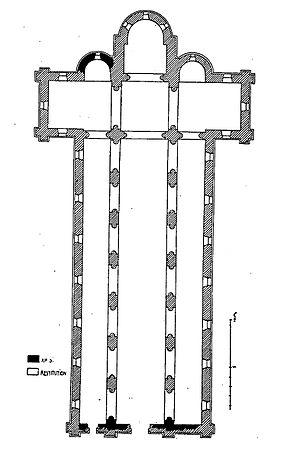
Plan reconstitué au XIe siècle.
L'église Saint-Nicolas est une église de styles roman et gothique située sur la commune de Saint-Leu-d'Esserent, dans le département français de l'Oise et la région Hauts-de-France. C'est une ancienne église prieurale, bâtie entre le milieu du XIIᵉ siècle et le premier quart du XIIIᵉ siècle pour les moines du prieuré clunisien de Saint-Leu fondé en 1081 par Hugues de Dammartin. Remplaçant une ancienne église paroissiale, elle assumera toujours la double mission d'église prieurale et paroissiale, l'un des moines faisant office de curé. Par sa position en limite d'un plateau, elle domine la ville et une partie de la vallée de l'Oise et sa silhouette caractéristique est visible de loin. Le massif occidental est encore de style roman ; achevé vers 1150, il correspond à un projet de reconstruction moins ambitieux finalement abandonné. Quelques années plus tard seulement, la construction de l'église gothique actuelle commence par l'abside vers 1160 et se poursuit par le chœur et la nef, terminés entre 1190 et 1210 environ. L'édifice frappe par ses dimensions imposantes, proches de celles d'une cathédrale.